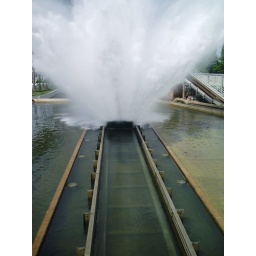
14 - Standing on the bridge over the water ride